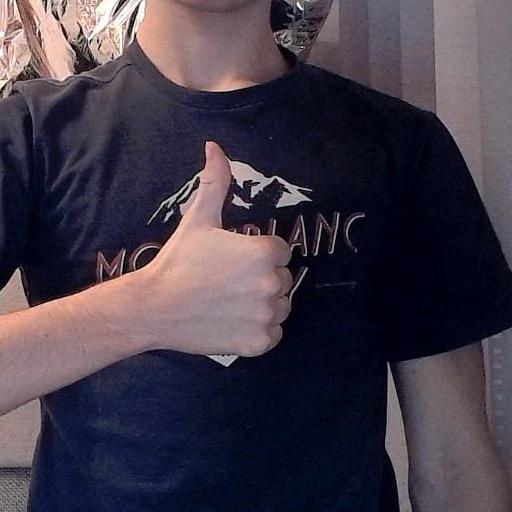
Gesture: like